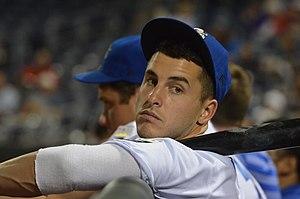
Ryan Louis Verdugo est un lanceur gaucher des Ligues majeures de baseball sous contrat avec les Red Sox de Boston.